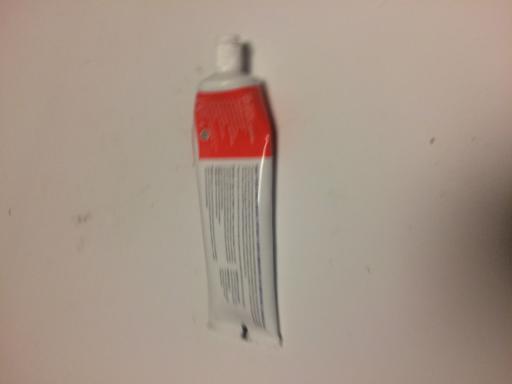
Waste category: trash